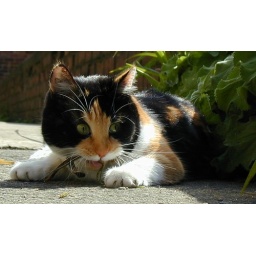
A cat that lived near a house in Durham that I lived in for two years. It was tremendously friendly and curious.